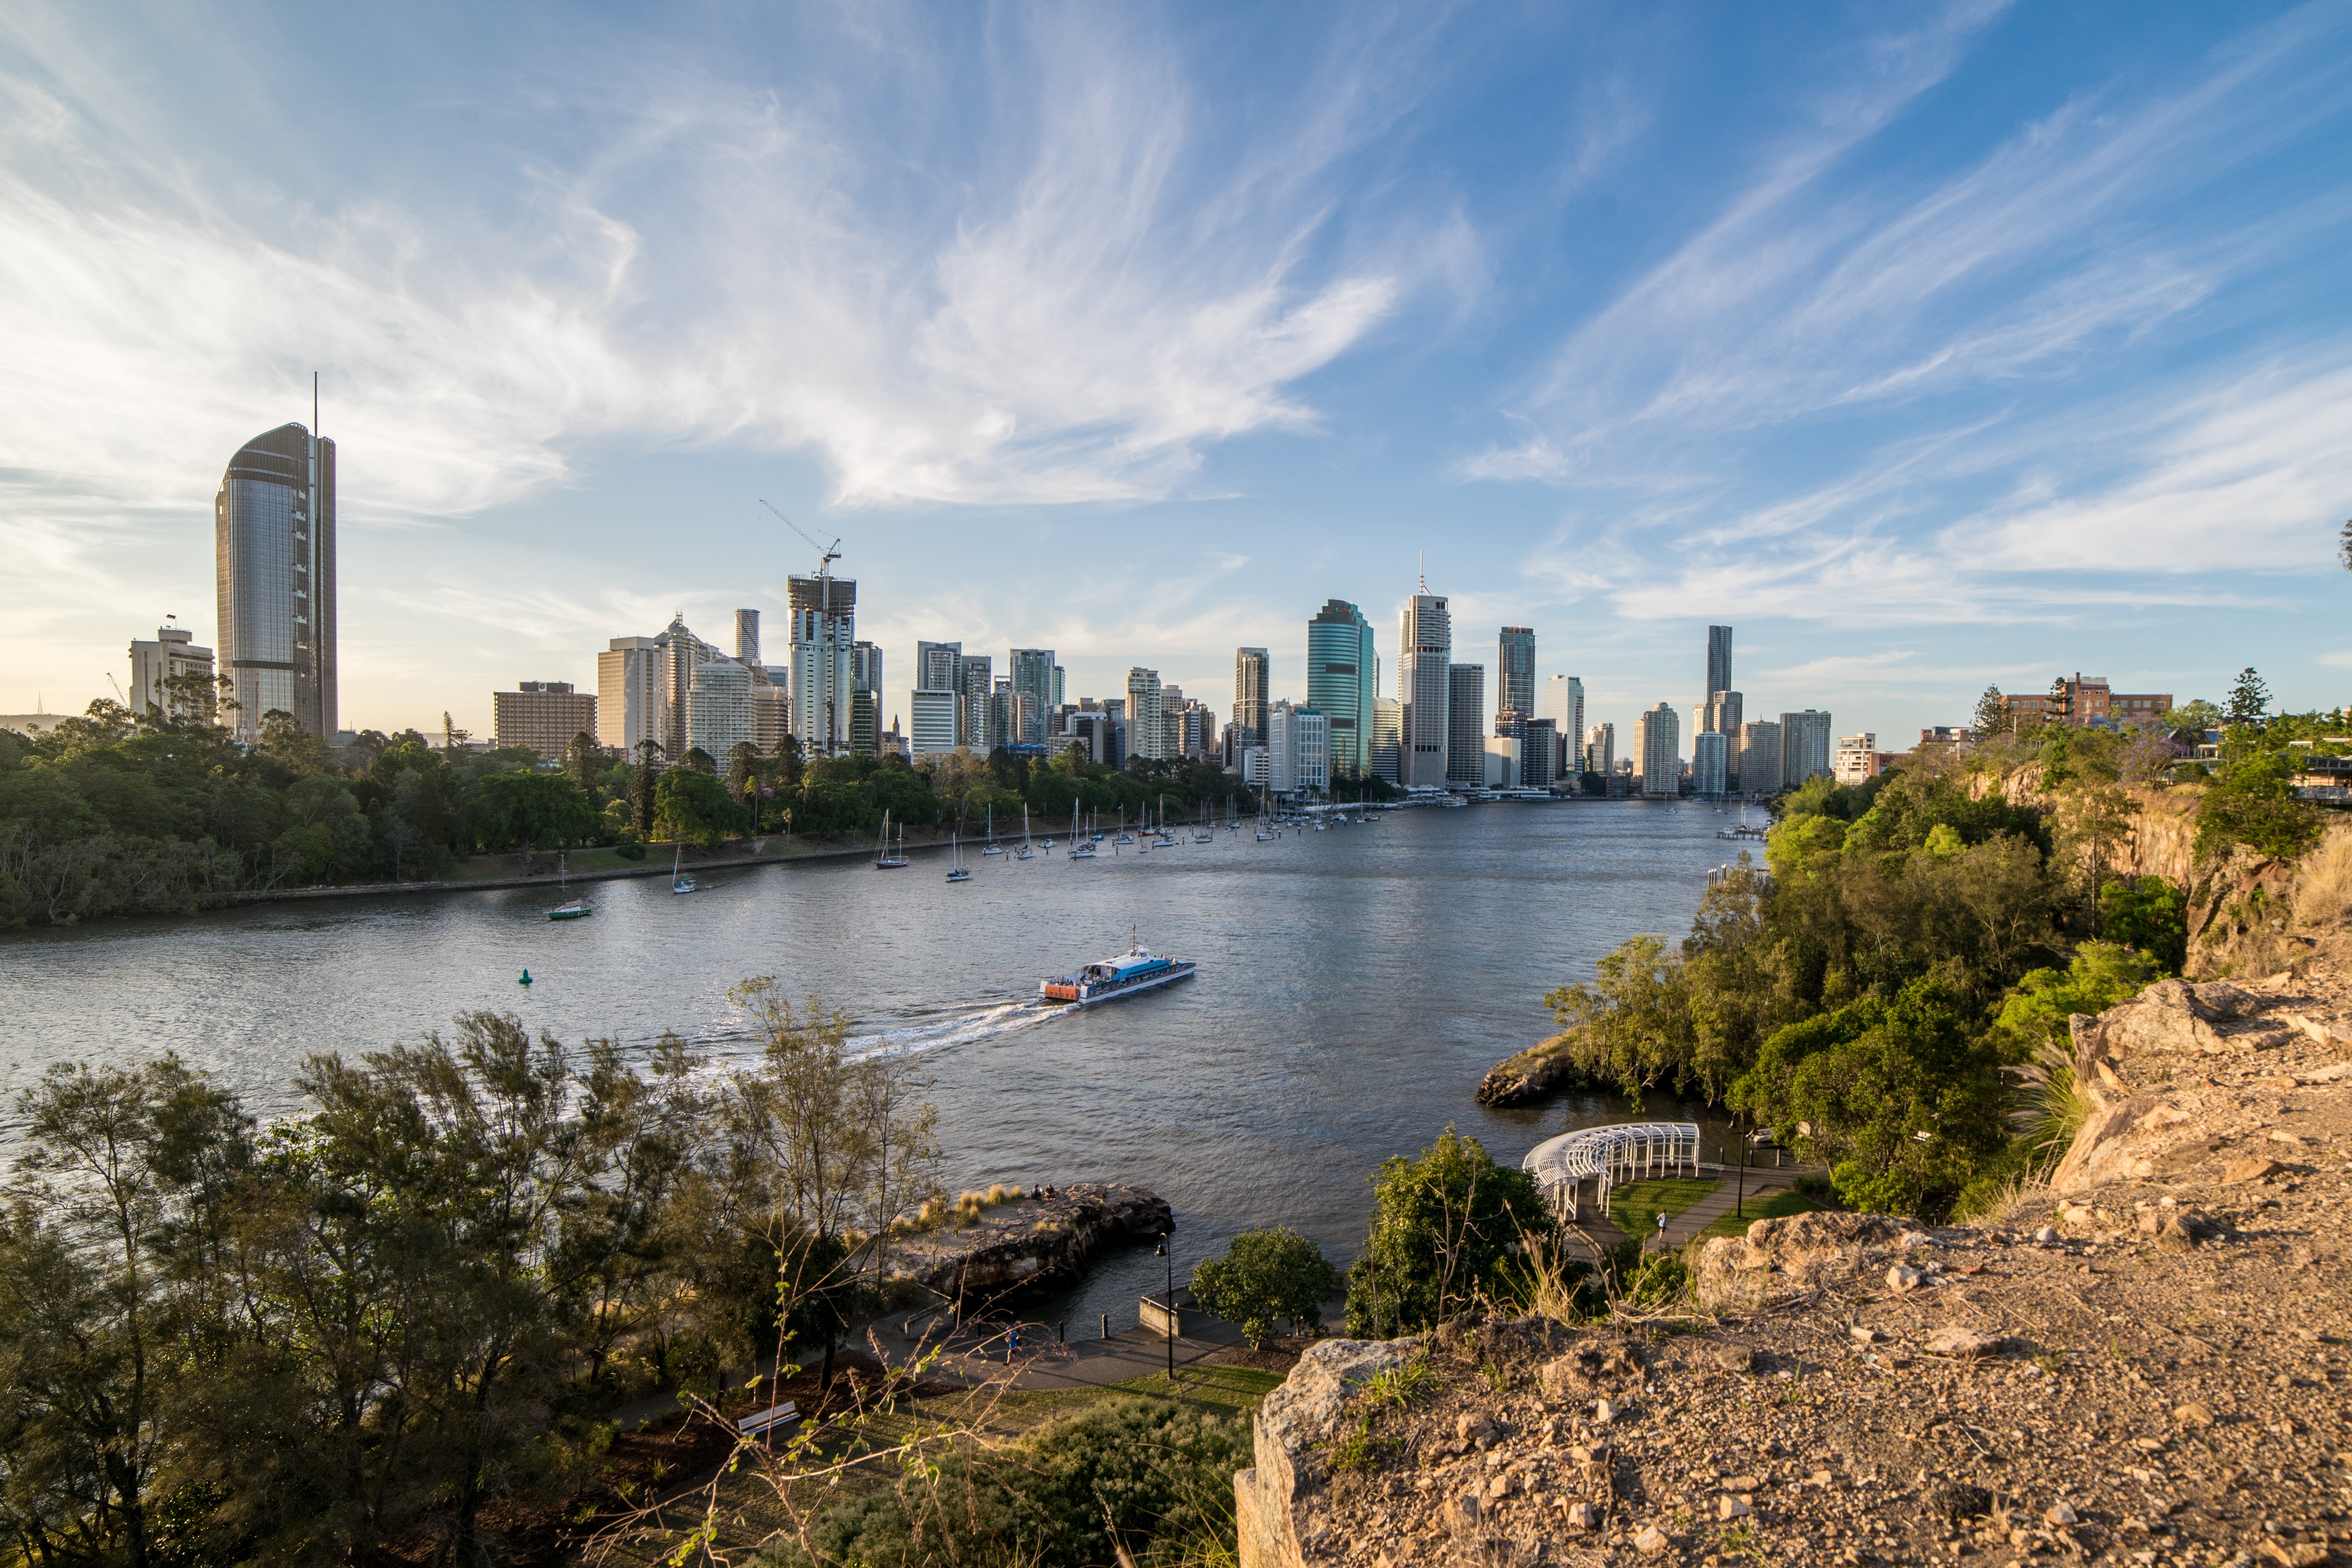
landscape, sea, coast, tree, water, horizon, cloud, skyline, morning, shore, lake, city, river, cityscape, panorama, dusk, reflection, park, bay, landmark, tourism, waterway, body of water, australia, ferry, brisbane, geographical feature, human settlement